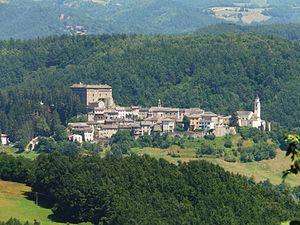
L'association I Borghi più belli d'Italia est née en mars 2001 sous l'impulsion de Conseil du tourisme de l'ANCI.